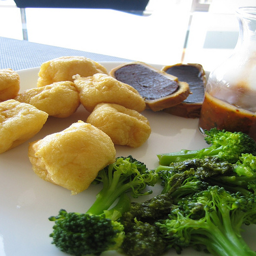
A plate topped with pastry puffs and broccoli.
A pate of food with the green broccoli as the focal point.
Broccoli, sauce and dumplings on plate on counter.
Good is placed on a white plate and looks yummy.
A plate with broccoli and other types of food on the plate, next to a glass container.